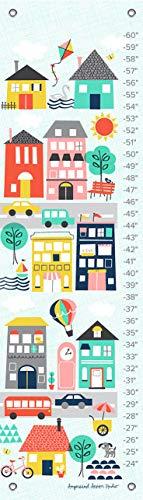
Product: Oopsy Daisy Growth Charts Trip to The City by Ampersand Design Studio, 12 by 42-Inch
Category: Baby Products | Nursery | Décor | Wall Décor | Growth Charts
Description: Art by Ampersand Design Studio.
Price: $33.99